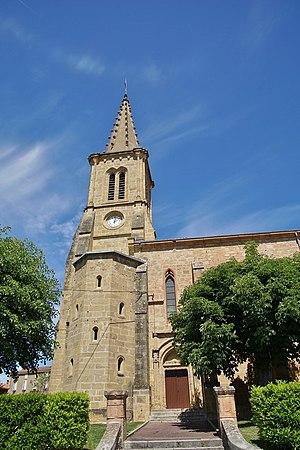
Haute Garonne
Cardeilhac est une commune française située dans le département de la Haute-Garonne, en région Occitanie.
La liste des églises de la Haute-Garonne recense de manière exhaustive les églises situées dans le département français de la Haute-Garonne.